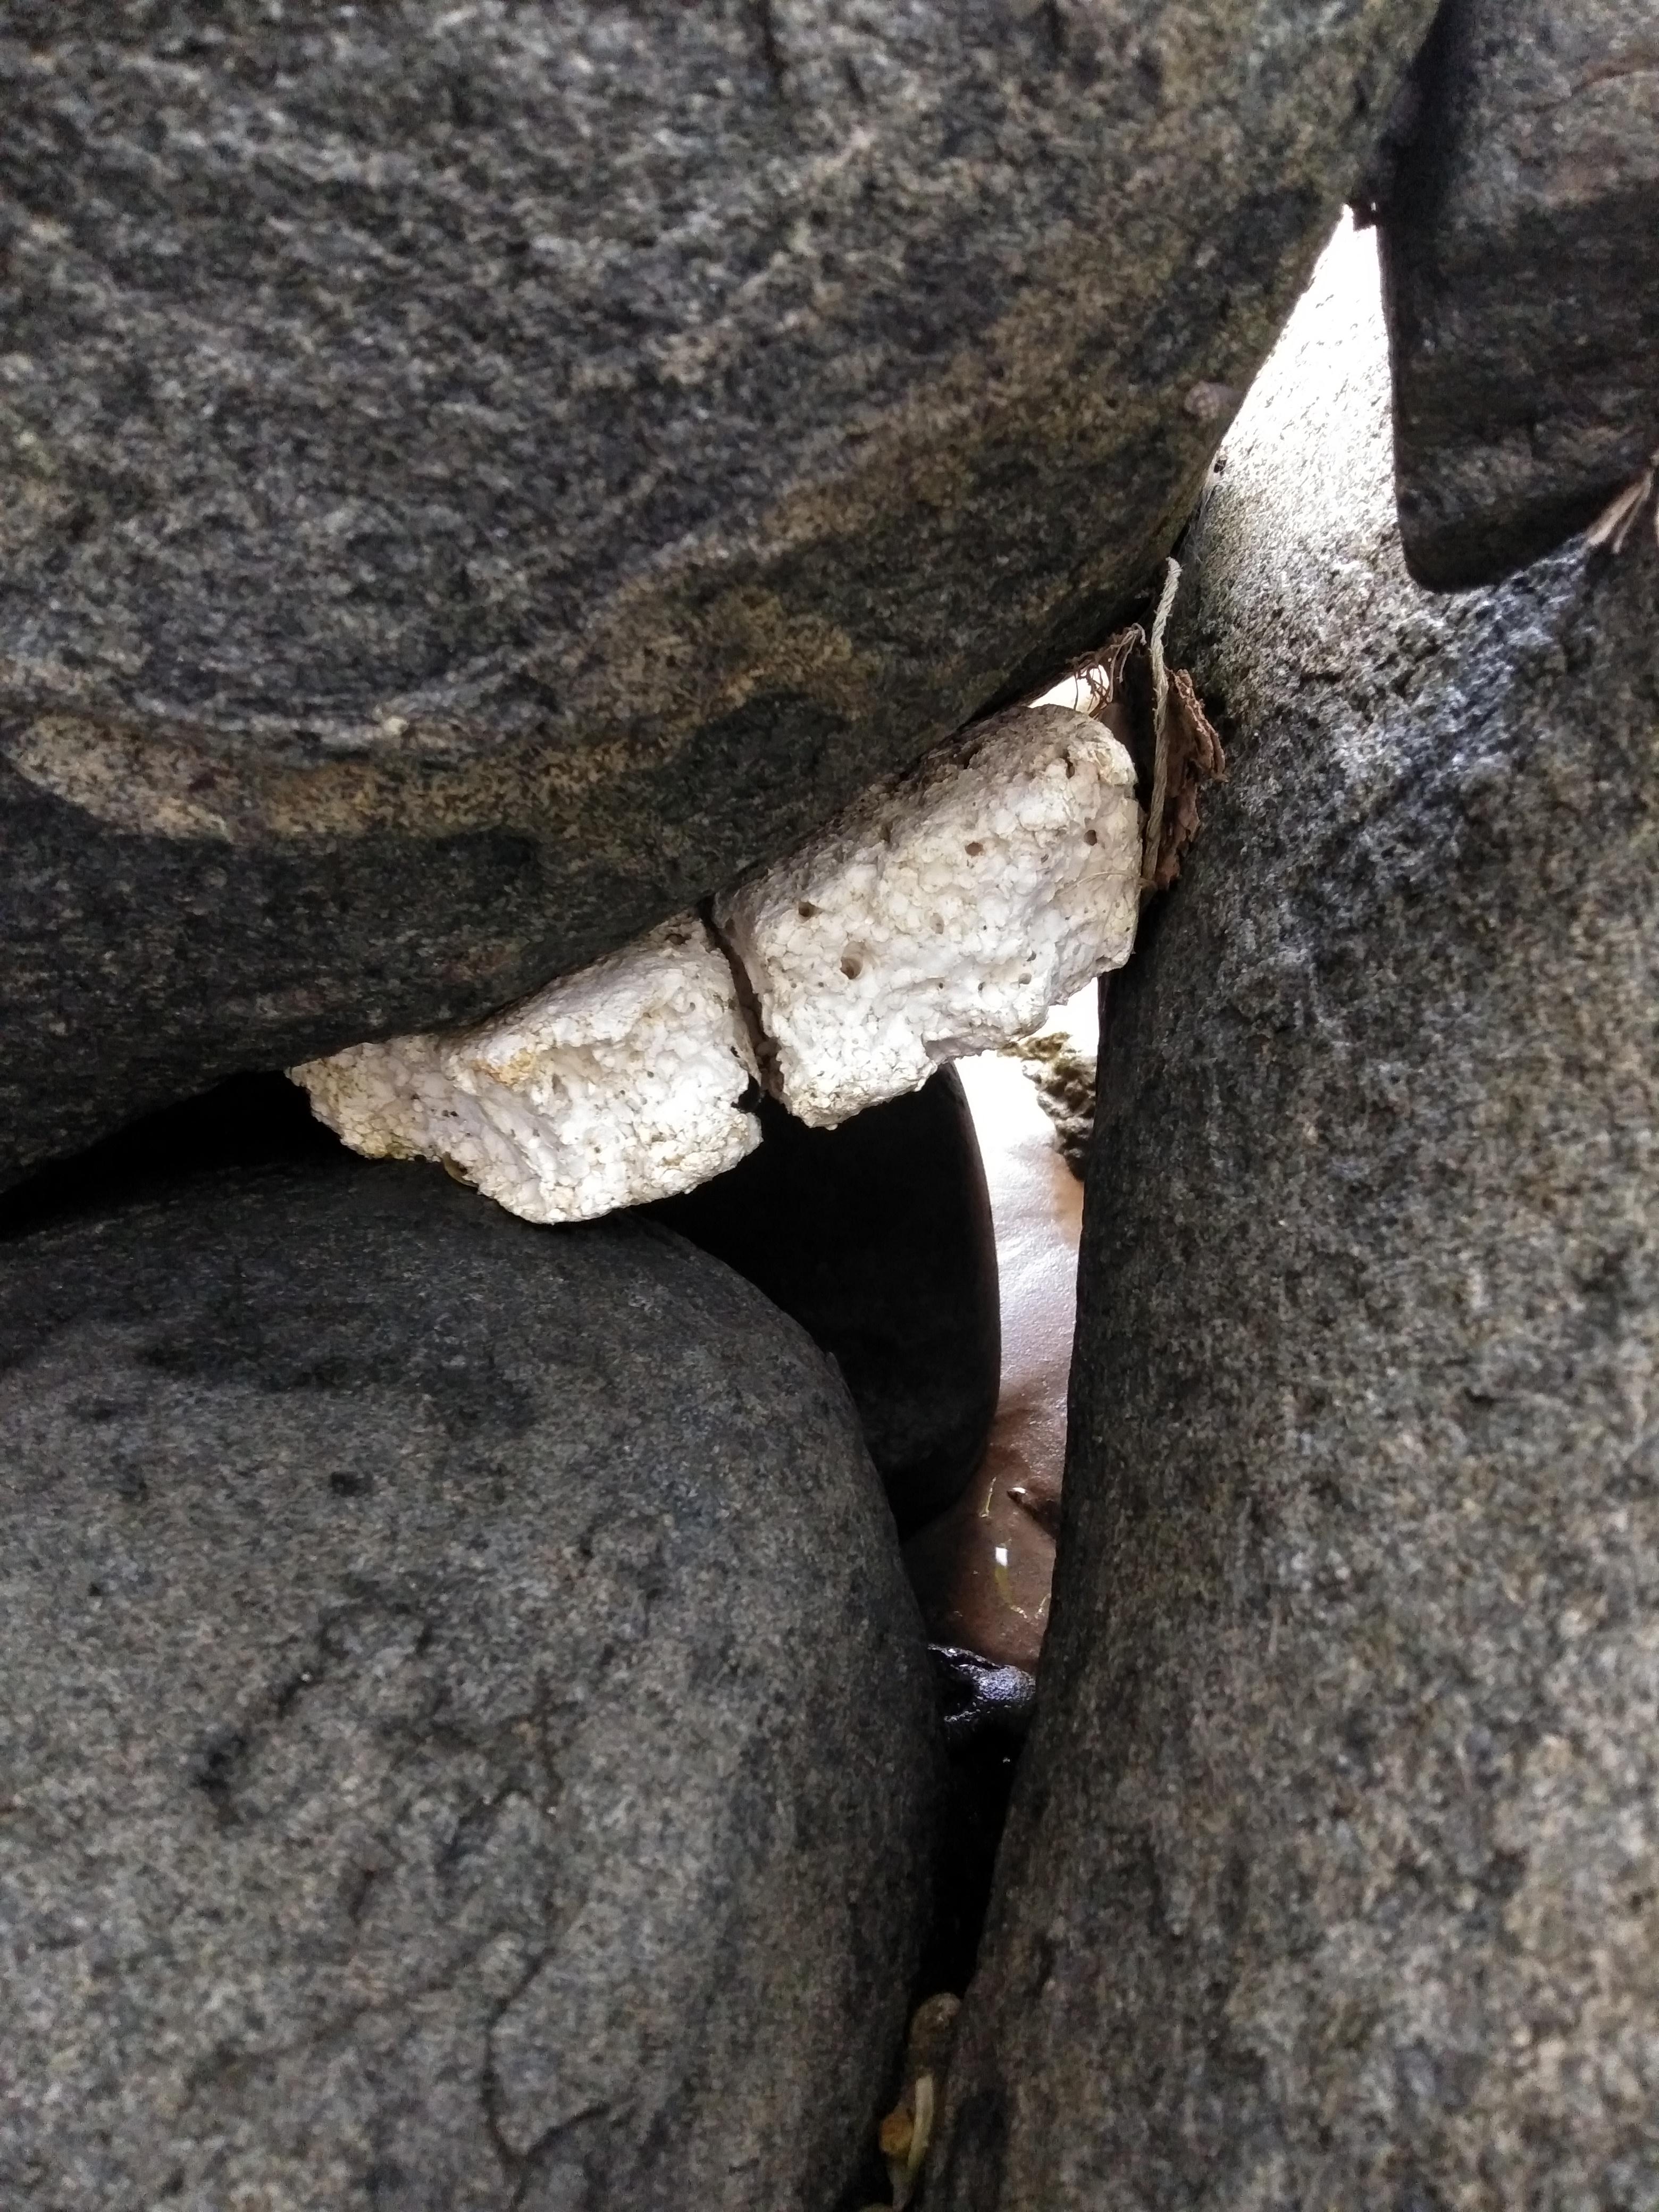
Object: Styrofoam piece (Styrofoam piece)

Object: Styrofoam piece (Styrofoam piece)

Object: Rope & strings (Rope & strings)